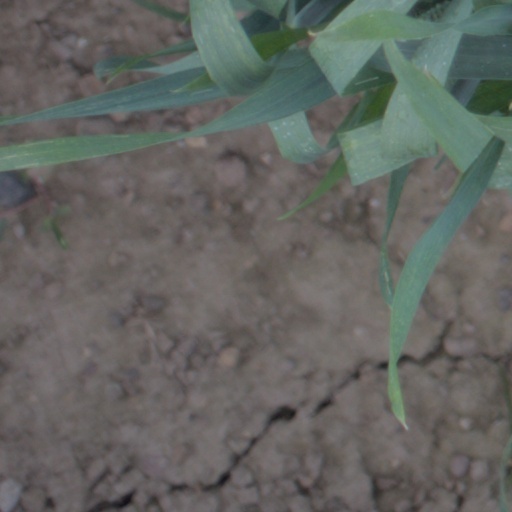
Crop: wheat